History of Antigua and Barbuda

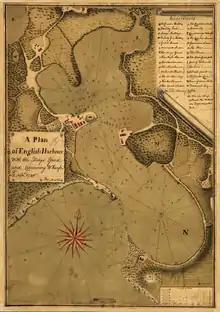
Plan for English Harbour in Antigua from 1745

Christopher Columbus sighted islands in 1493 during his second voyage naming the larger one "Santa Maria de la Antigua". However, early attempts by Europeans to settle the islands failed due to the Caribs' excellent defenses. England succeeded in colonising the islands in 1632, with Thomas Warner as the first governor. Settlers used slave labor to raise tobacco, indigo, ginger and sugarcane as cash crops. Sir Christopher Codrington established the first large sugar estate in Antigua in 1674, and leased Barbuda to raise provisions for his plantations. Barbuda's only town is named after him. In the fifty years after Codrington established his initial plantation, the sugar industry became so profitable that many farmers replaced other crops with sugar, making it the economic backbone of the islands.